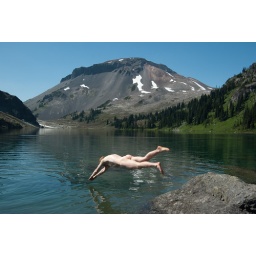
The water was very refreshing and quite deep near the shore with a friendly bottom. Great swimming was had.